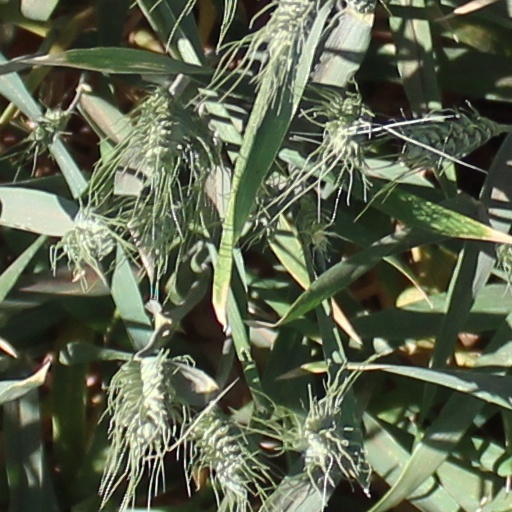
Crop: wheat